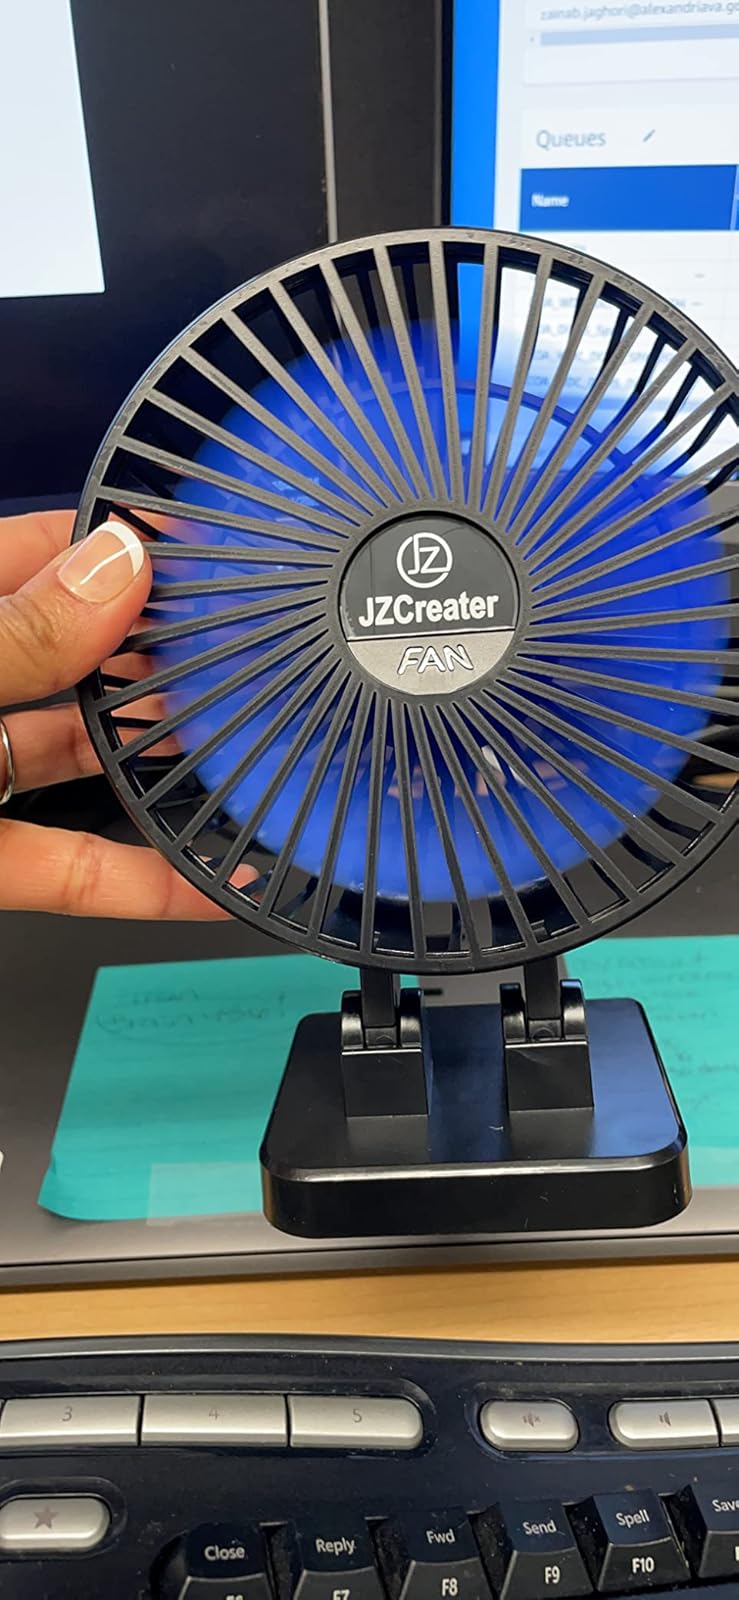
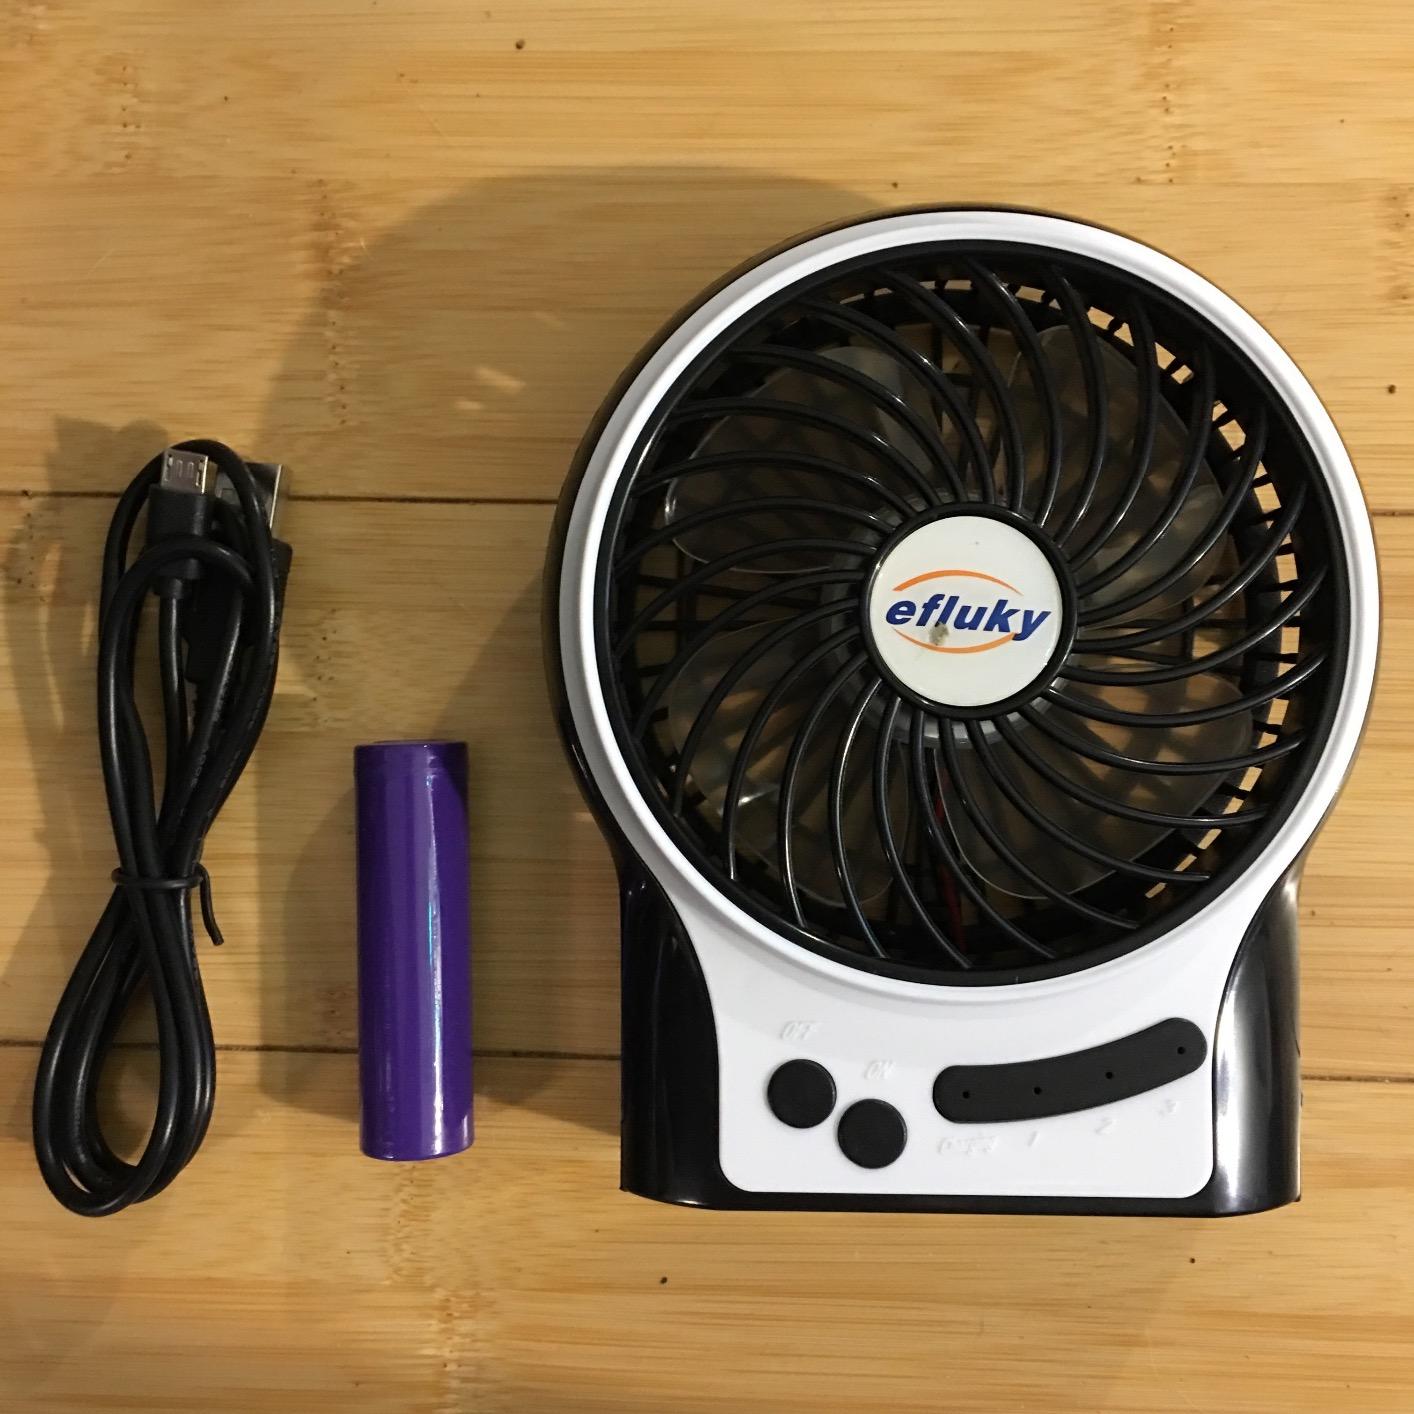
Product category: fan
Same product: no